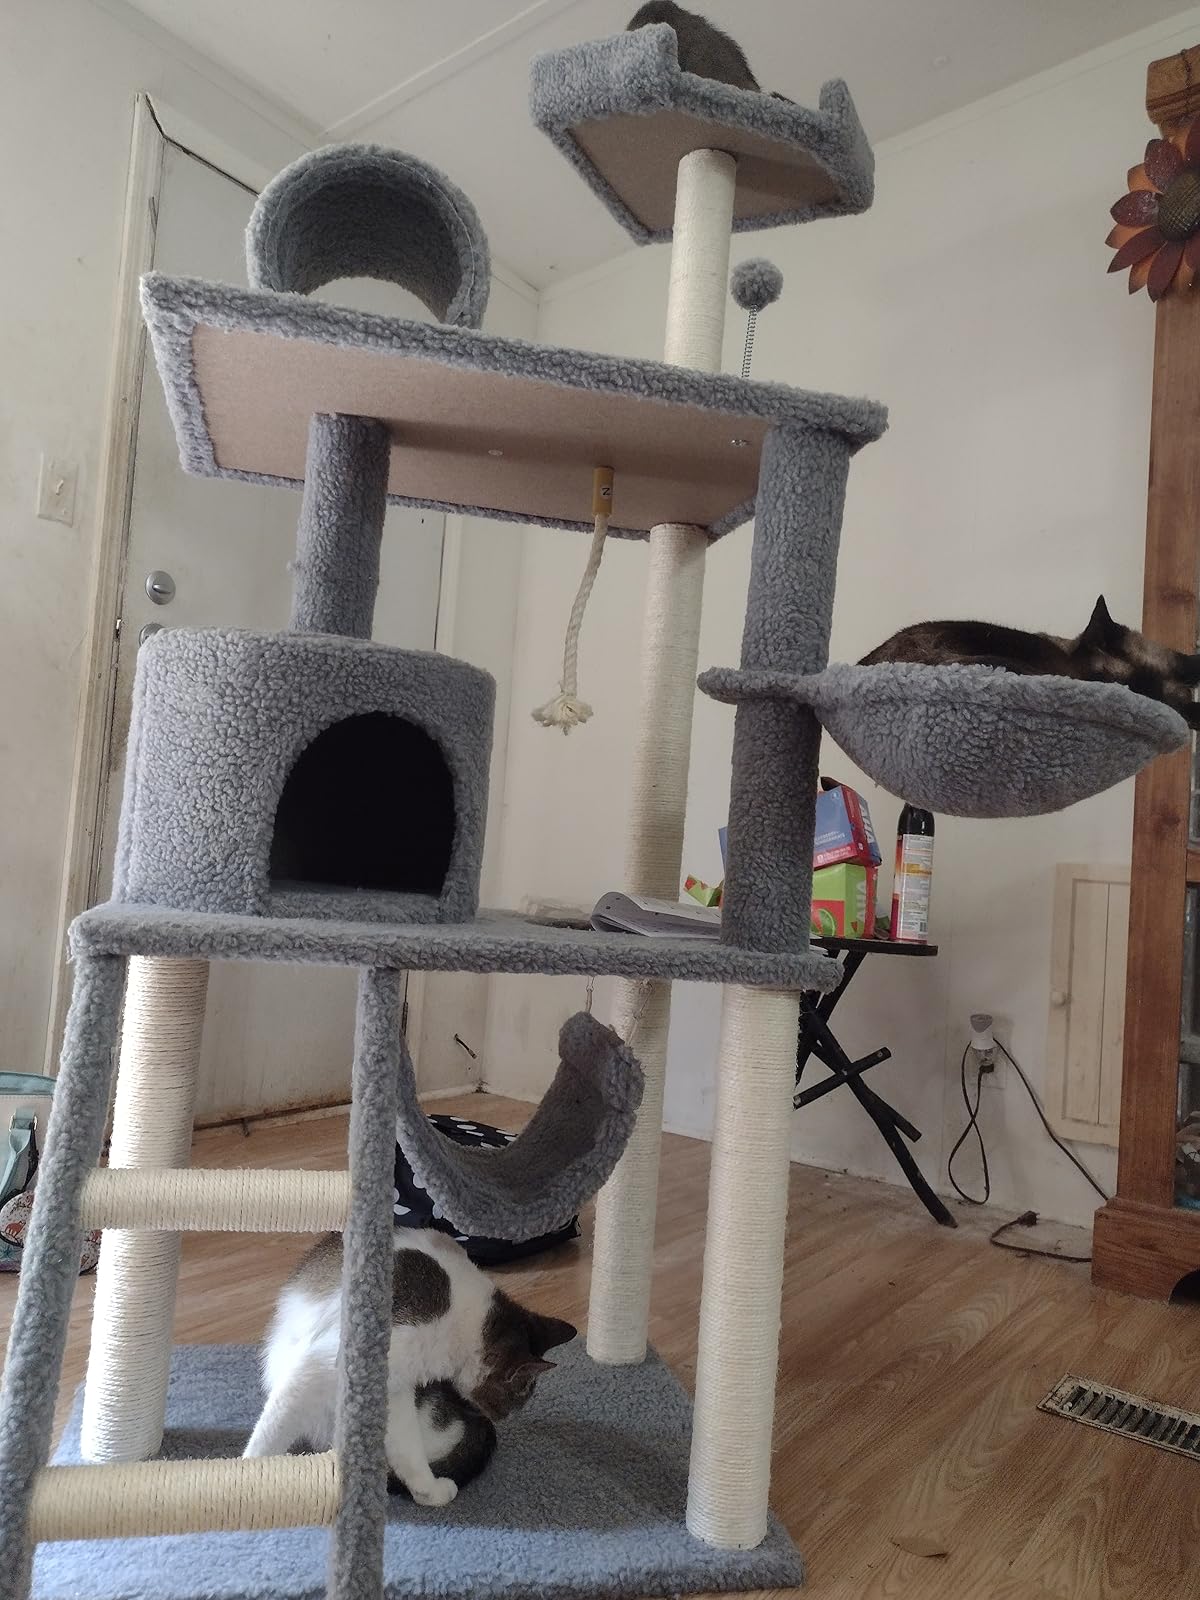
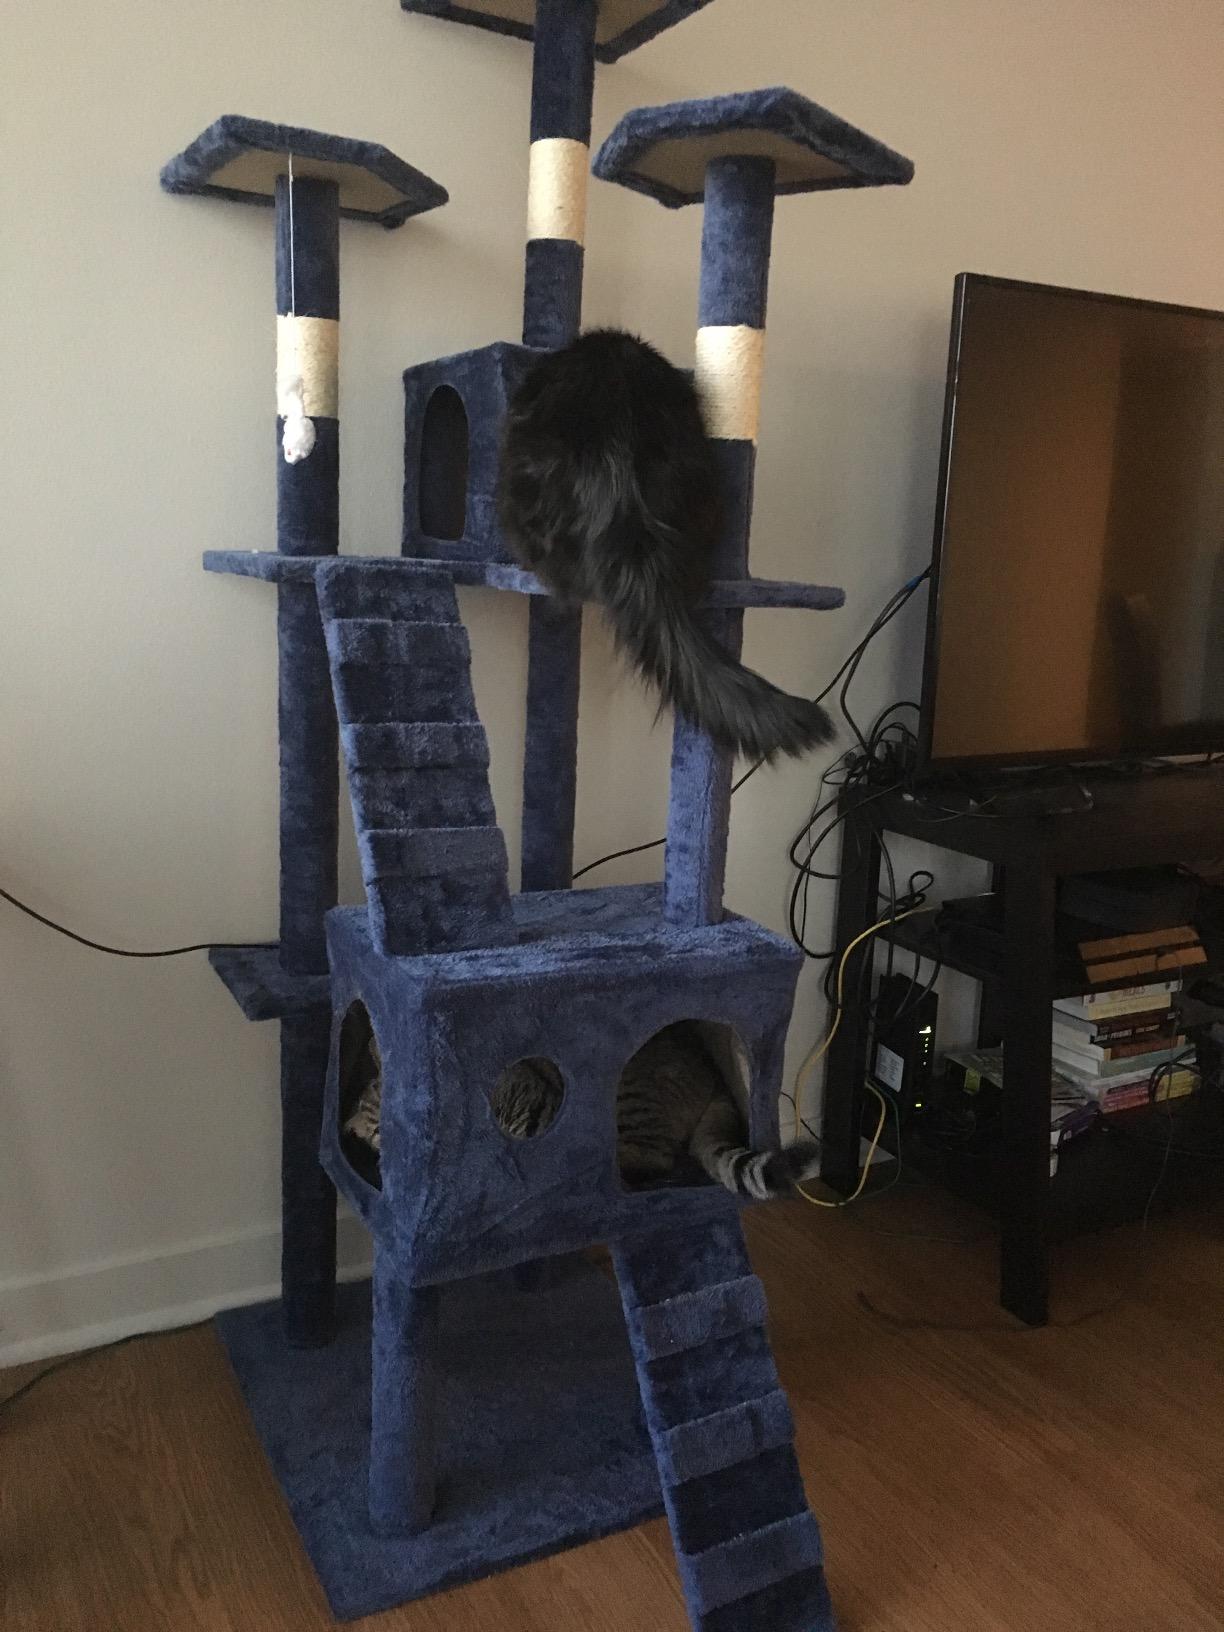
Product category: items_cat tree
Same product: no